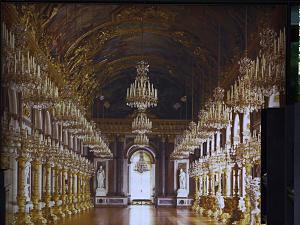
Herrenchiemsee est un château construit par le roi Louis II de Bavière sur Herrenchiemsee, une île du lac de Chiem, à 80 km à l'est de Munich en direction de Salzbourg. C'est le dernier des châteaux de Louis II de Bavière, resté inachevé.